Precession electron diffraction

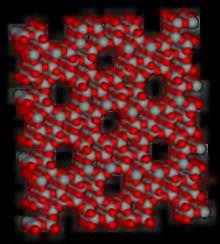
Example of a zeolite structure

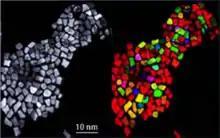
ASTAR TEM Orientation imaging of gold particles, courtesy of Dr. Mauro Gemmi, IIT Pisa Italia

Mapping the relative orientation of crystalline grains and/or phases helps understand material texture at the micro and nano scales. In a transmission electron microscope, this is accomplished by recording a diffraction pattern at a large number of points (pixels) over a region of the crystalline specimen. By comparing the recorded patterns to a database of known patterns (either previously indexed experimental patterns or simulated patterns), the relative orientation of grains in the field of view can be determined.